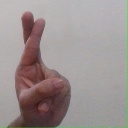
अक्षर: र